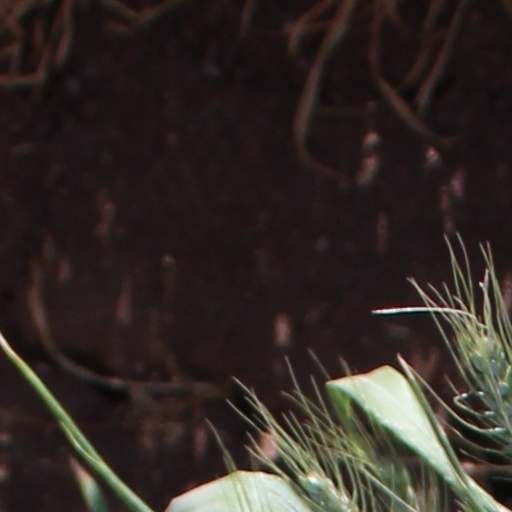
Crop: wheat